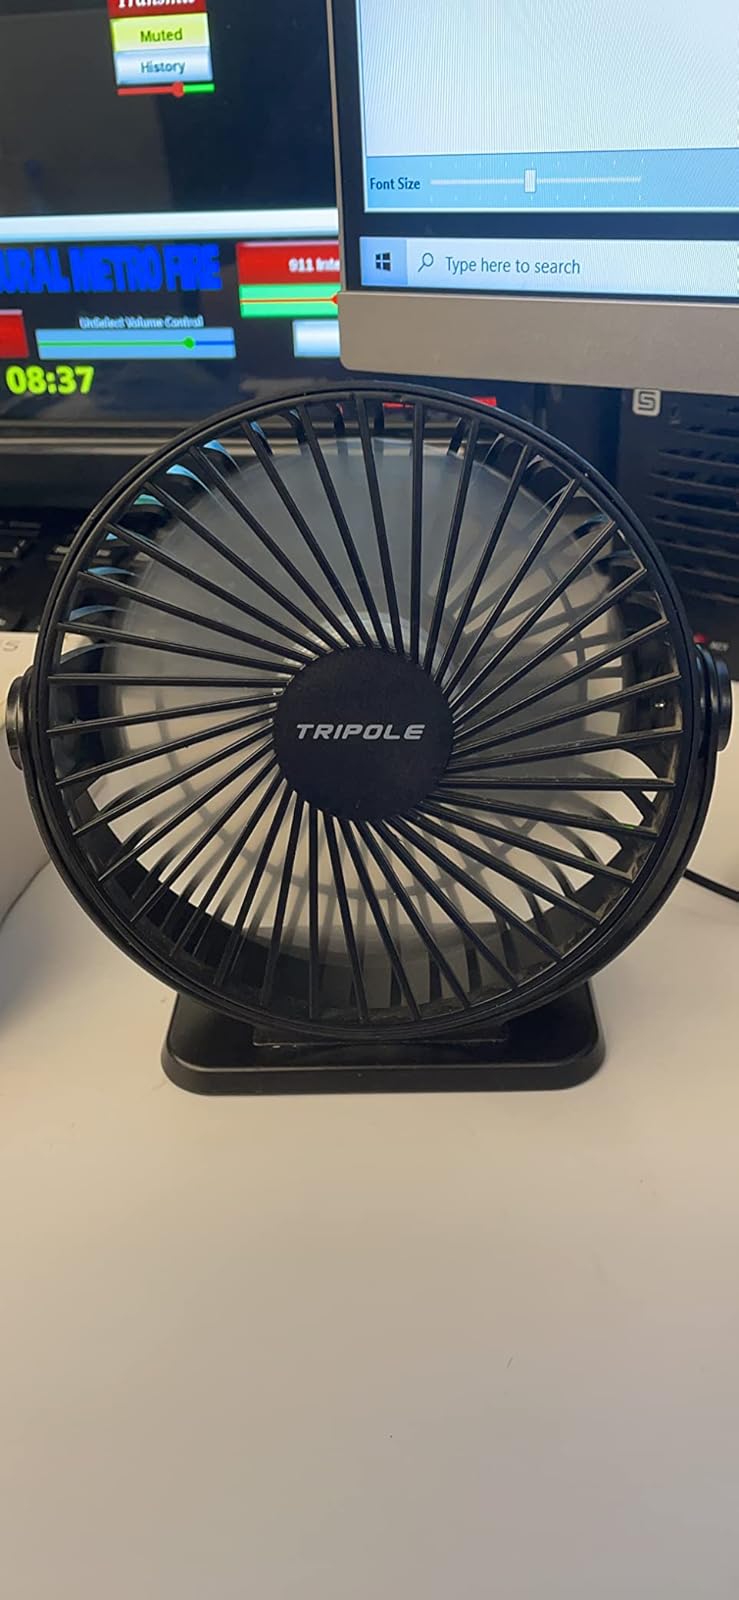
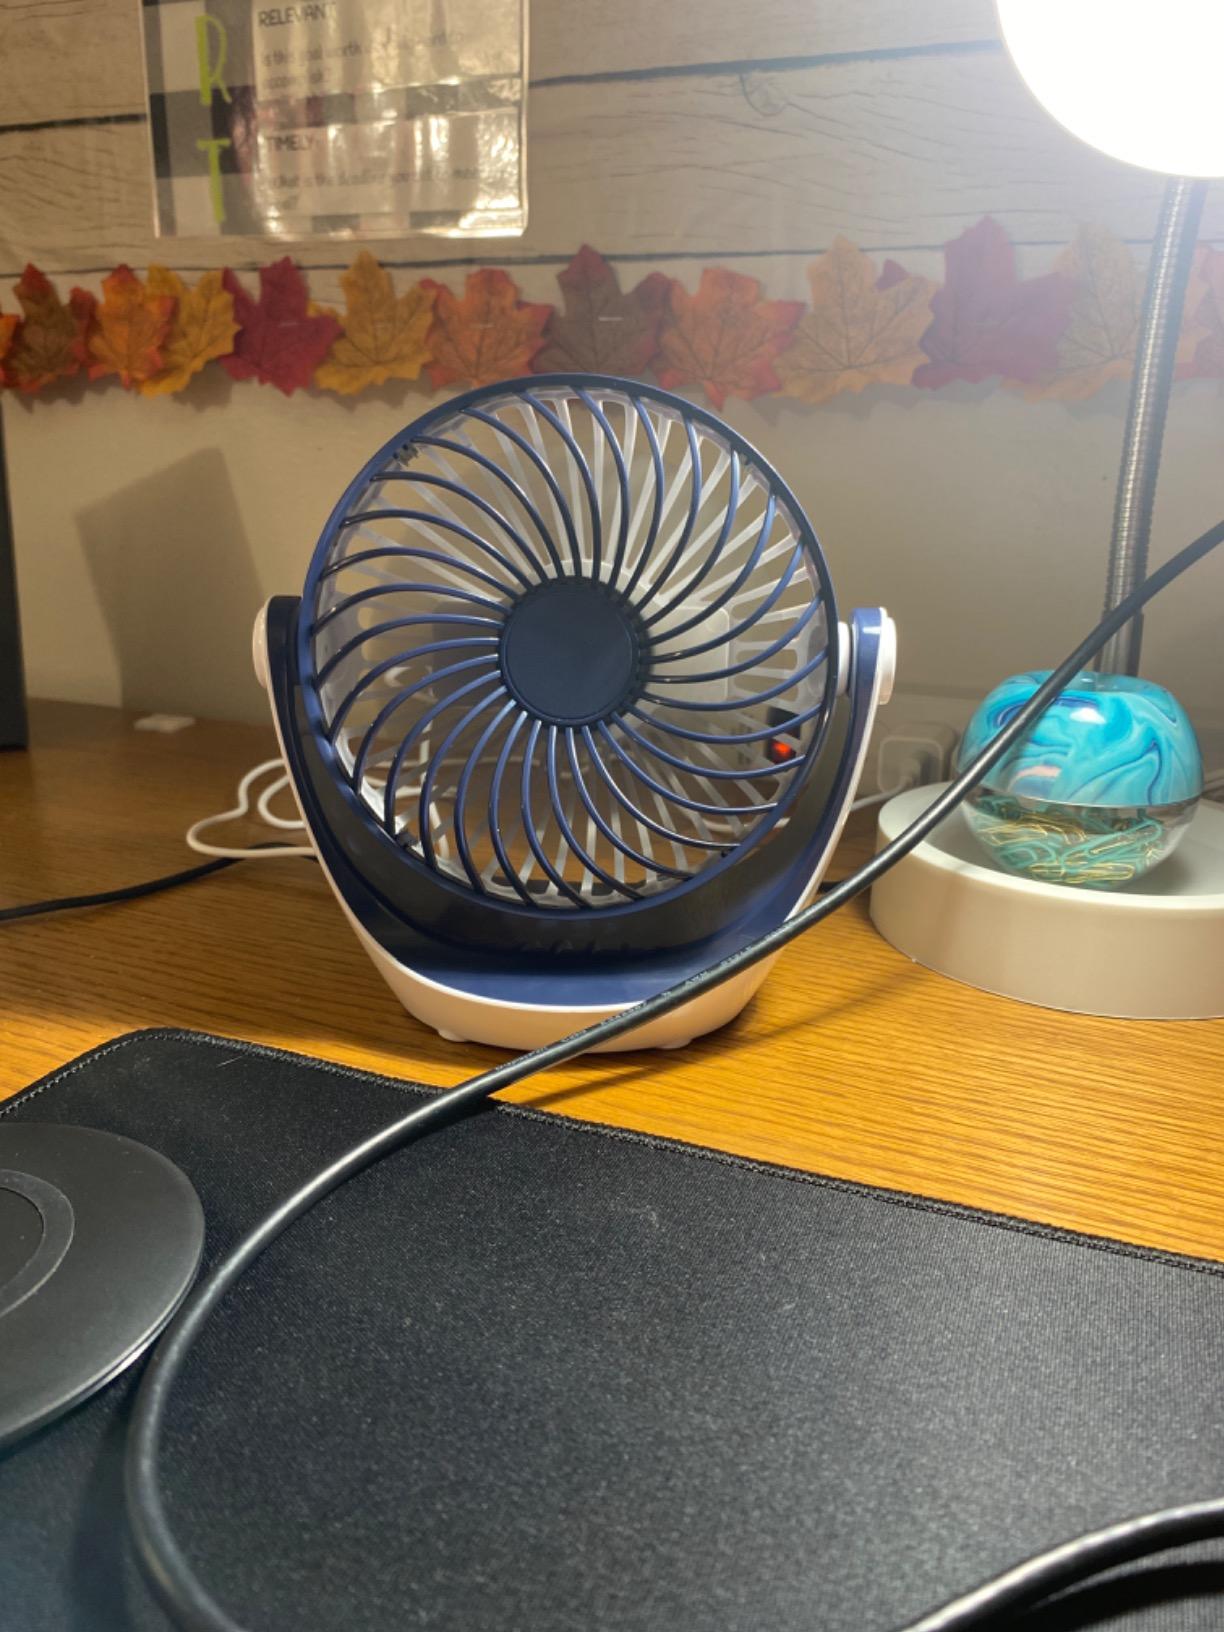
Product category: fan
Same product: no